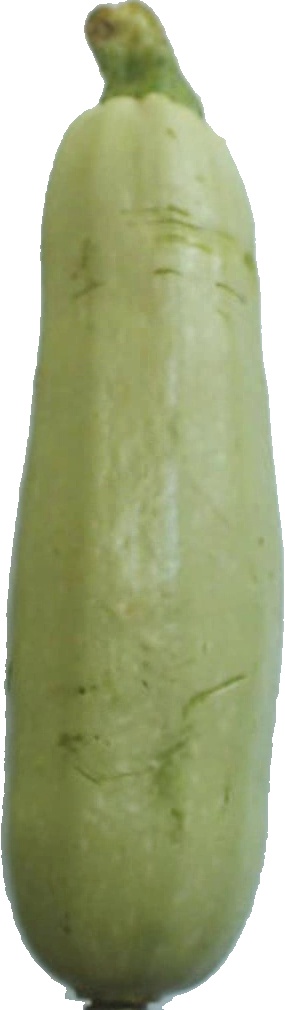
Label: zucchini_1